Byzantine dress

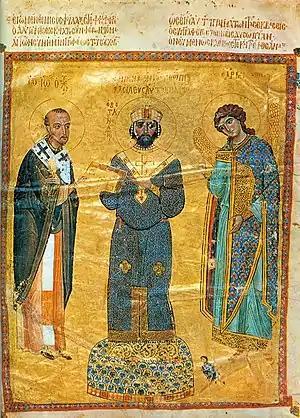
Manuscript illumination of Emperor Nicephorus III Botaniates (1078-81) flanked by St John Chrysostomos and the Archangel Michael

The superhumeral, worn throughout the history of Byzantium, was the imperial decorative collar, often forming part of the loros. It was copied by at least women of the upper class. It was of cloth of gold or similar material, then studded with gems and heavily embroidered. The decoration was generally divided into compartments by vertical lines on the collar. The edges would be done in pearls of varying sizes in up to three rows. There were occasionally drop pearls placed at intervals to add to the richness. The collar came over the collarbone to cover a portion of the upper chest.